Regardless (album)

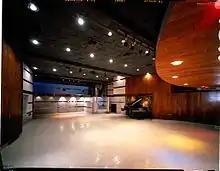
Cherokee Studios (Los Angeles, California) was one of the studios where the album was recorded

On May 20, 2000, A-Mei sang the National Anthem of the Republic of China at the presidential inauguration ceremony of Chen Shui-bian. The performance infuriated the government of the People's Republic of China, who subsequently barred A-Mei from visiting the mainland. Consequently, all of A-Mei's concerts were cancelled in China out of the blue, along with her lucrative advertising contracts. Under pressure from the Chinese government, Sprite also buckled and cut its contract with A-Mei by dropping her as its spokesperson. Meanwhile, top 40 radio stations in China temporarily ceased playing her music and her commercials were pulled from broadcasting. It was also around this time that rumors began to swirl about A-Mei not renewing her contract with her parent company Forward Music.